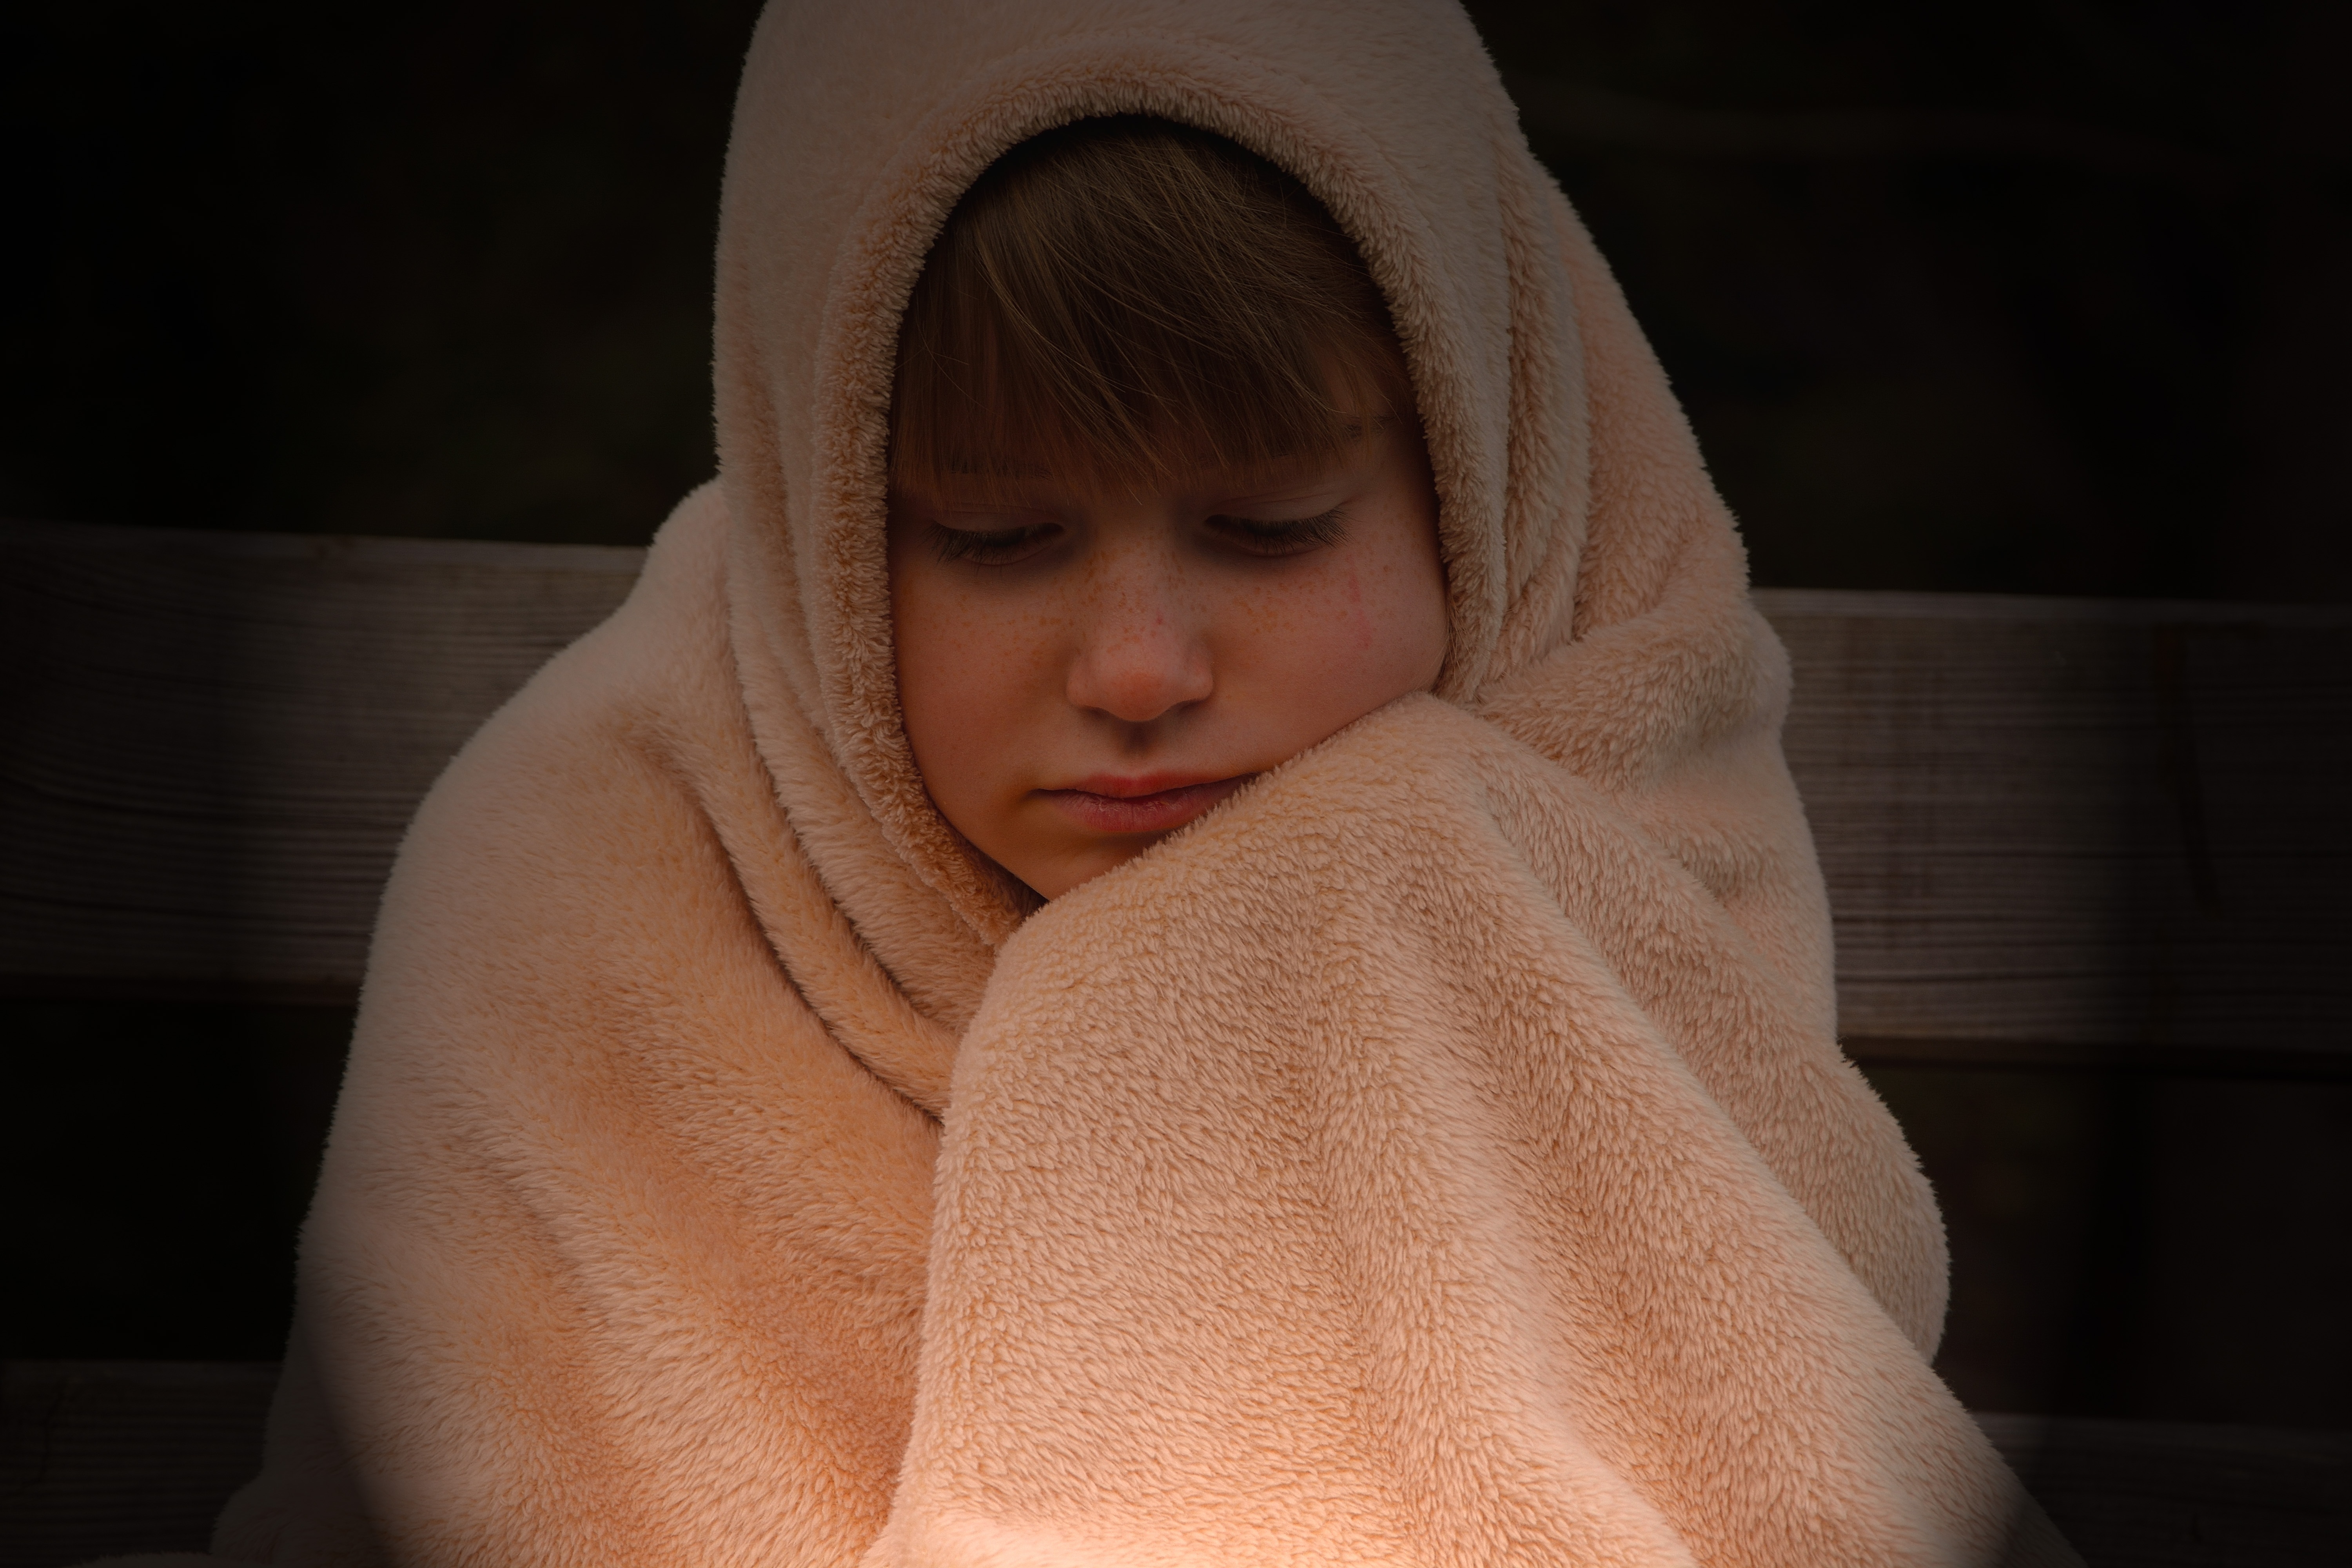
hand, person, cold, girl, woman, alone, leg, evening, portrait, model, child, freeze, clothing, thoughtful, lady, lonely, blanket, facial expression, smile, sad, face, nose, dress, infant, toddler, eye, head, skin, beauty, wrapped, miss